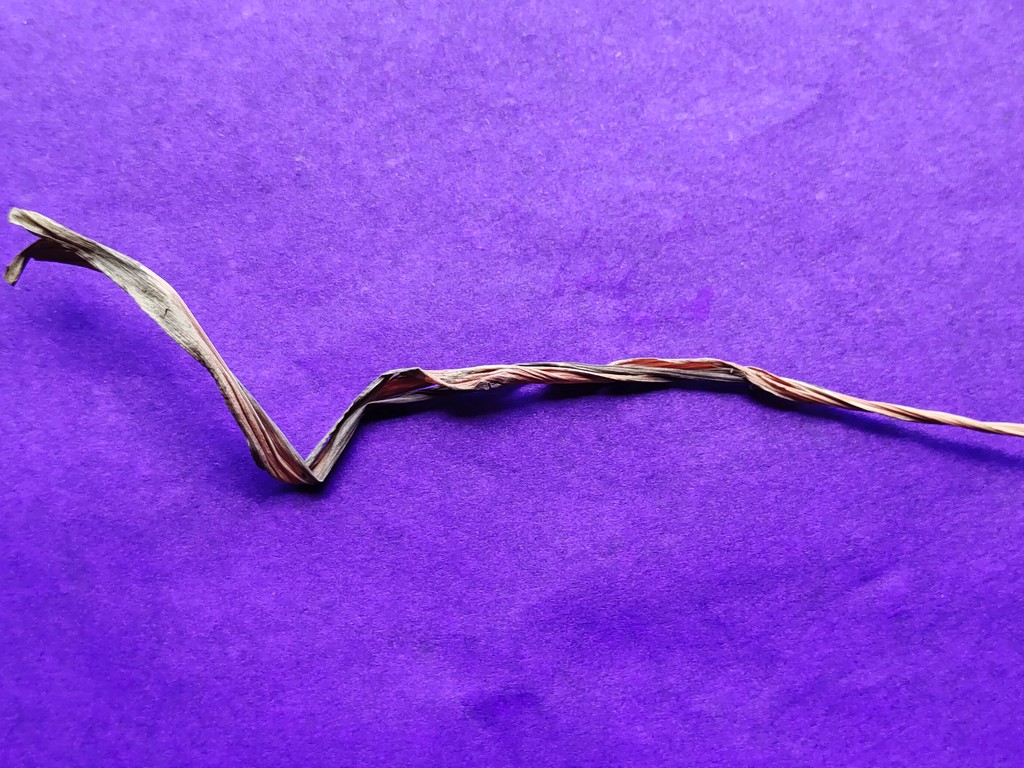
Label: Dried